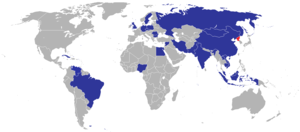
Cet article contient la liste des missions diplomatiques implantées en Corée du Nord.